Hegyeshalom

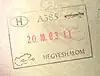
Pre-EU passport entry stamp from Hegyeshalom.

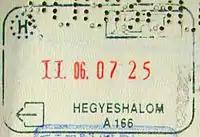
Pre-Schengen passport entry stamp from Hegyeshalom.

In May 1989, Hegyeshalom became one of the many sites of the fall of the Iron Curtain when Hungarian border guards tore down sections of barbed wire fences that separated Hungary and Austria.